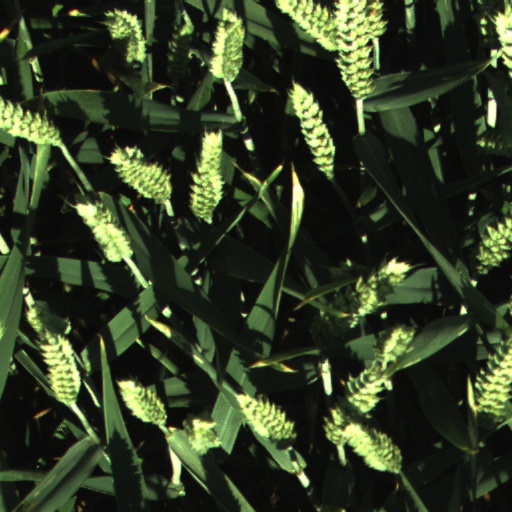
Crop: wheat